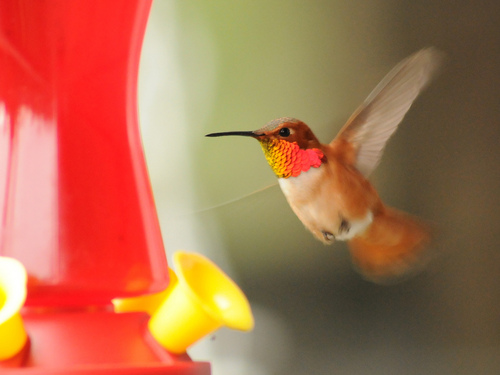
the small bird has a needle like beak and a red colored throat with a white belly.
this little bird has a brown crown, yellow neck, and has pick cheek patches.
this bird has a very long, very straight and narrow beak with a very bright pink and yellow throat.
a tiny bird with a red throat, a long, skinny beak, and an orange-brown belly and tail.
this is a small orange colored bird with a skinny black pointed bill, yellow and pink cheeks.
this bird has wings that are white and brown and has a long billa small bird with long, thin bill while the throat is orange.
a brown bird with yellow and pink around its neck under its beak.
the bird has a thin long bill that is black and colorful throat.
this bird has wings that are brown and has a red throat
Species: Rufous Hummingbird